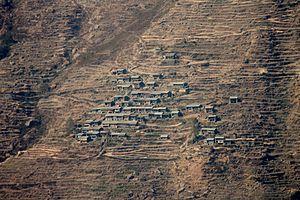
Haku est un comité de développement villageois du Népal situé dans le district de Rasuwa. Au recensement de 2011, il comptait 2 169 habitants.